Actaea (moon)

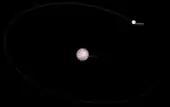
Schematic of Actaea's orbit relative to Salacia

Actaea orbits its primary every at a distance of and with an eccentricity of . The ratio of its semi-major axis to its primary's Hill radius is 0.0023, the tightest trans-Neptunian binary with a known orbit.